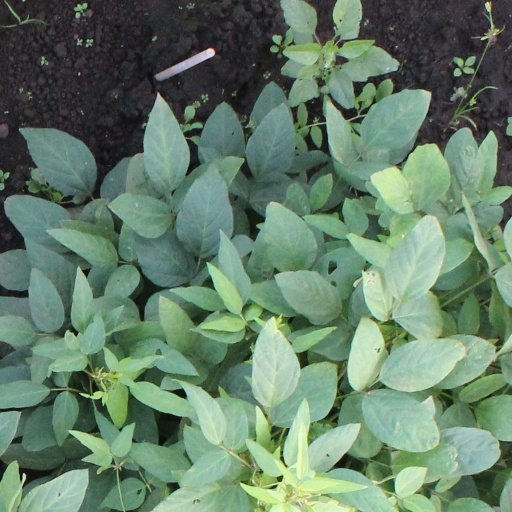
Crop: soybean